Beersheba bank shooting

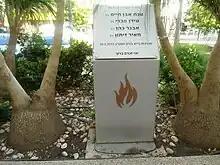
Memorial established for the four victims.

According to eyewitness accounts, Alon shot the two bank employees multiple times to ensure that they were dead. Five other people were wounded. Alon then took a woman, Miri Cohen, an employee of the bank, as a hostage, and barricaded himself with her in a bathroom. Within three minutes of the start of the shooting, the police arrived, with one policeman shooting a flowerpot as a deterrent as officers entered, and began searching for the shooter. One of the wounded victims was temporarily handcuffed after being mistaken for the shooter by police. After it became known that the shooter was in a bathroom together with a hostage, a police officer fired a single shot into the bathroom. The police negotiated with Alon until he shot himself. He was taken to Soroka Medical Center, where he died. Police officials stated that there was no security guard at the bank at the time of the incident.